Avon and Somerset Police

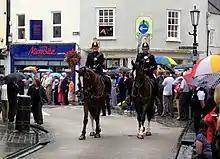
Mounted Police in Wells High Street

In 2014, the force moved into three new police and custody centres in Bridgwater, Patchway and Keynsham. At that time it announced that a third of its other premises would be closed by 2019.